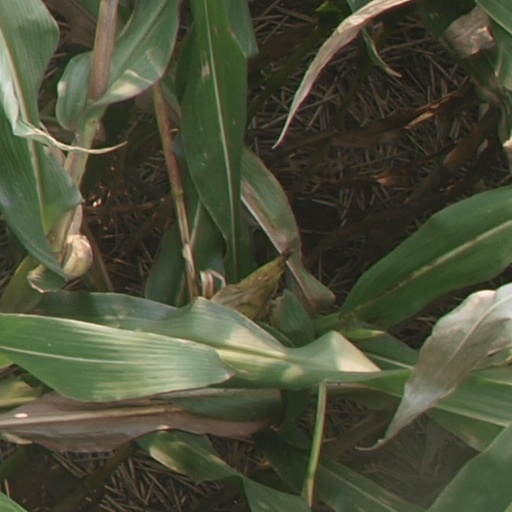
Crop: maize; corn